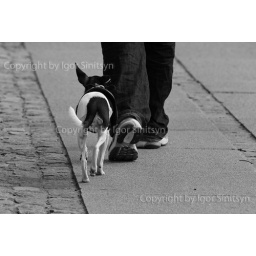
Little dog comes after the young girl in black and white